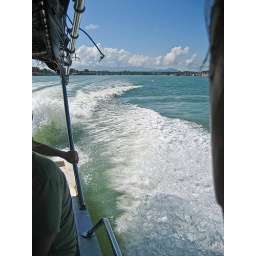
The water taxi to the Perhensian Islands. 40 mins zipping over blue water to paradise.